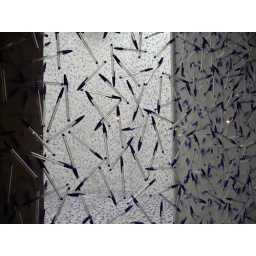
A storefront art installation in Vienna featured a whole bunch of empty blue ball point pens.